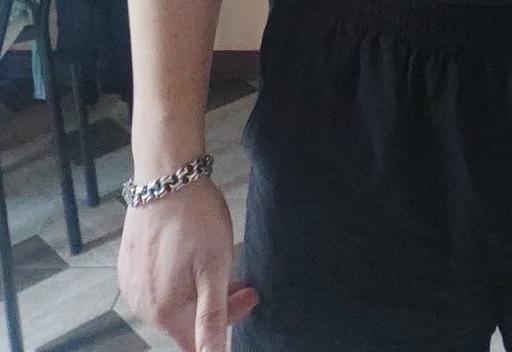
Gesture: no_gesture